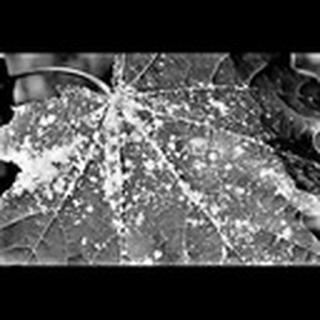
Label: cotton_powdery_mildew